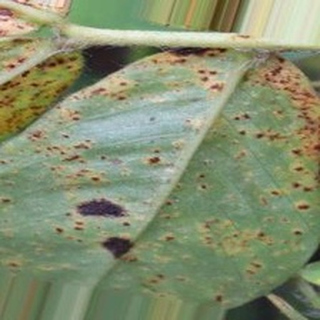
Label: groundnut_rust